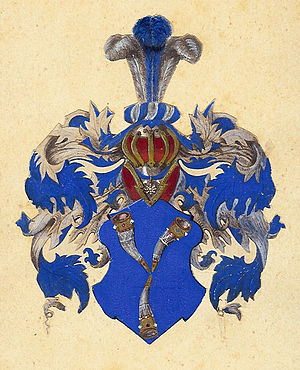
Danske adelsslægter / Liste over danske adelsslægter / B
Danske adelsslægter. Den danske adel, der groft inddeles i uradel og brevadel, og i højadel og lavadel, består i dag af 189 slægter, der enten er ubetitlede, friherrelige, lensfriherrelige, grevelige eller lensgrevelige. Endvidere blev en gren af den franske hertugslægt Decazes i 1818 udnævnt til hertuger af Glücksbierg. Som uradel regnes den adel, der kendes før reformationen, mens brevadelen er den adel, der derefter har fået sit adelskab gennem et patent. Som højadel regnes den gamle rigsrådsadel og den betitlede adel efter enevældens indførelse 1660.